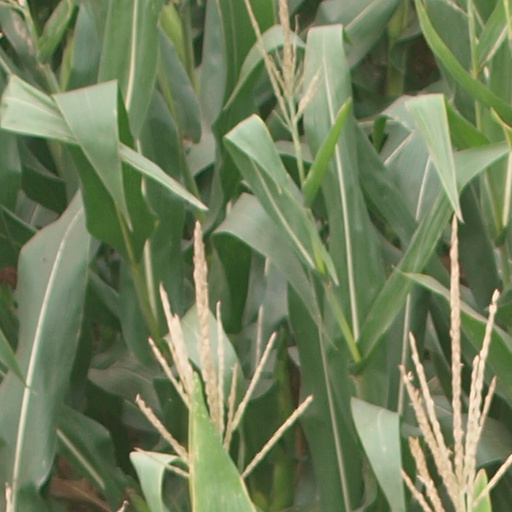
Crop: maize; corn